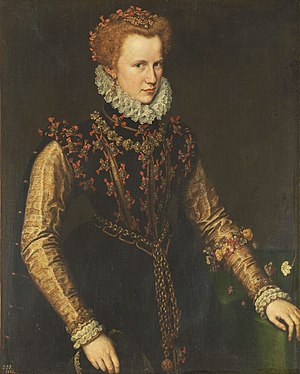
Jane Dormer
Maleri af Anthonis Mor van Dashorst cirka 1558.
Jane Dormer var en engelsk hofdame og protege hos dronning Maria I af England.